J.A.K.Q. Dengekitai

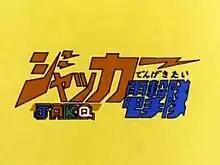
Title screen

, known in the Philippines as Lucky Aces, is a Japanese tokusatsu television show and the second installment in the Super Sentai metaseries. It aired from 8 April to 23 December 1977, replacing "Himitsu Sentai Gorenger" and itself being replaced by "Battle Fever J". It was created by Shotaro Ishinomori and featured 35 episodes. It marks the first appearance of a White Ranger in the franchise. Toei distributes the series internationally under the title "The Jackers".